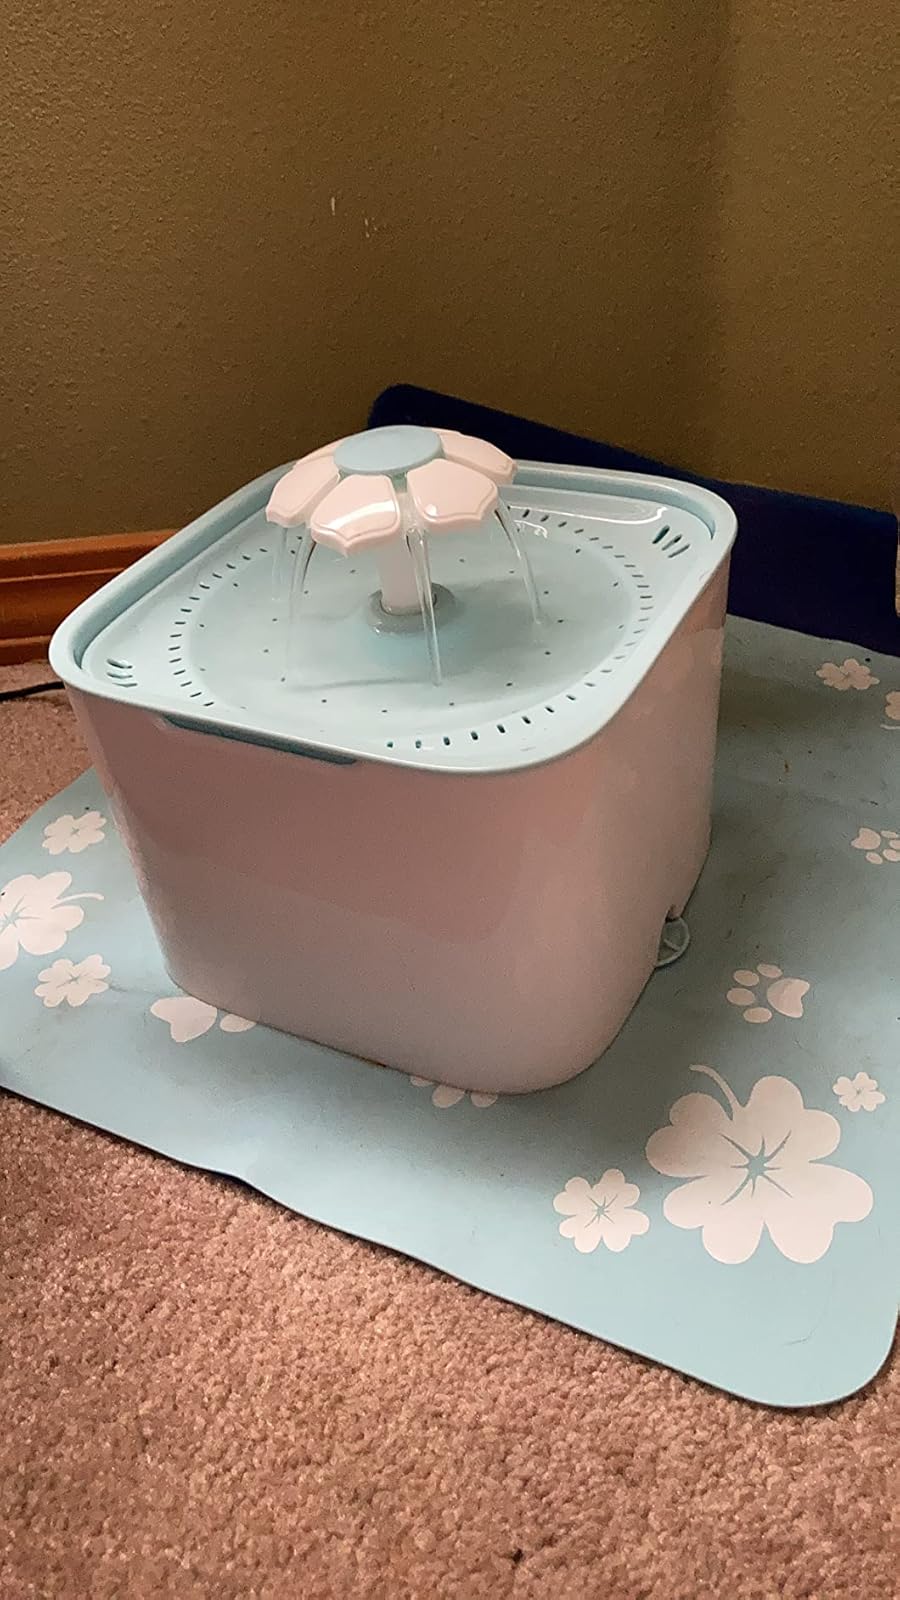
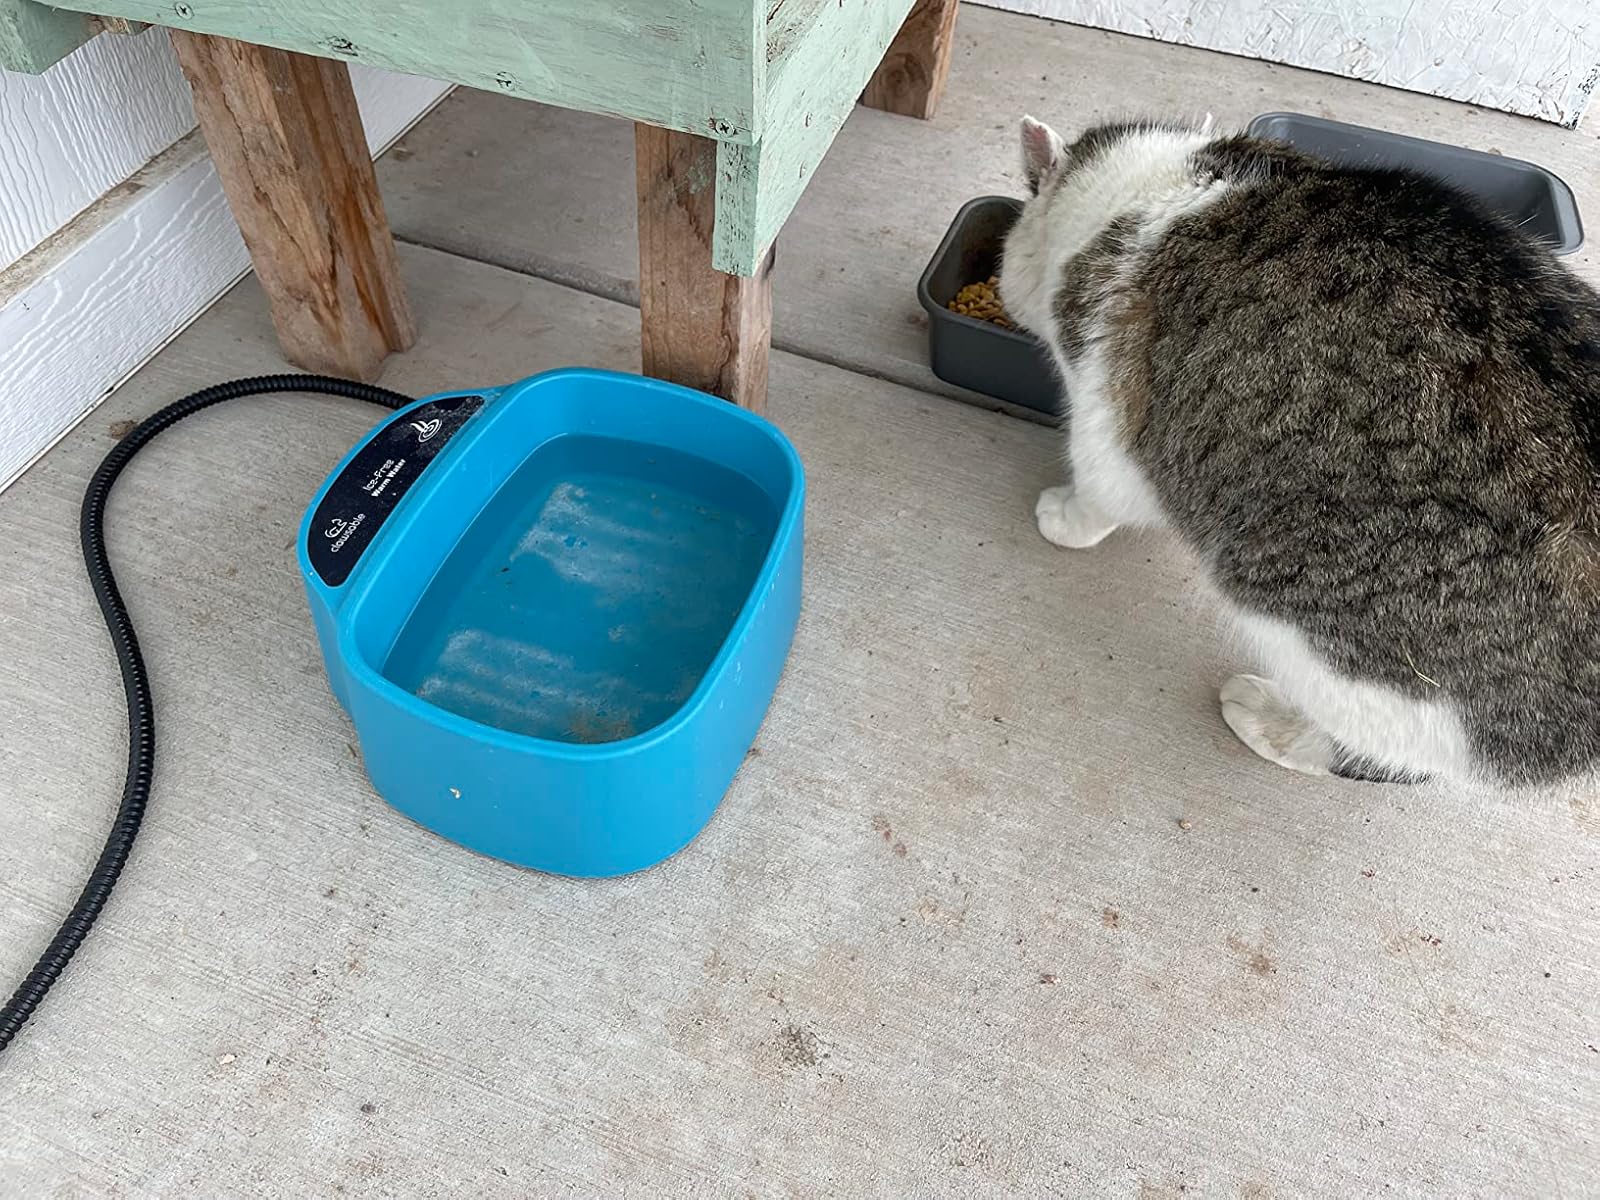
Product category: items_bowl
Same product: no